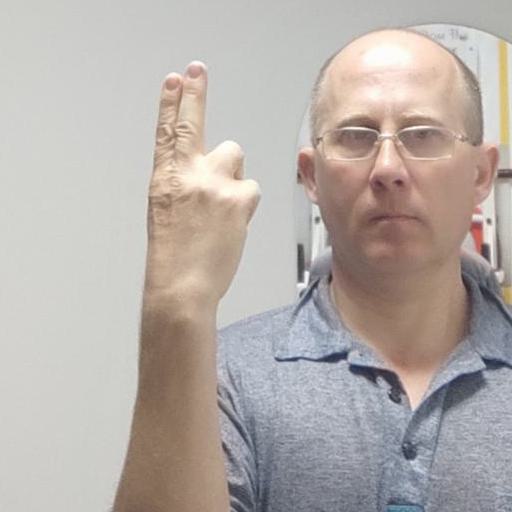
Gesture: two_up_inverted